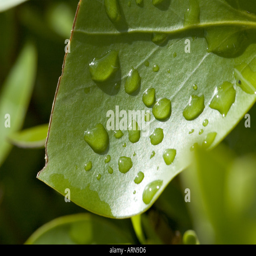
raindrops on a green leaf